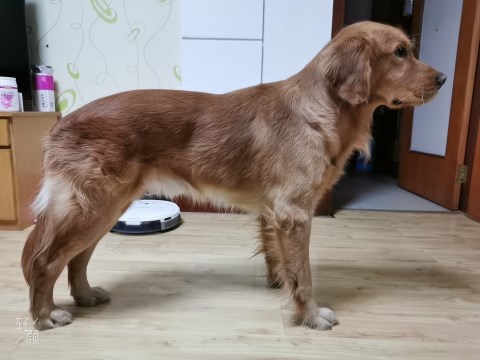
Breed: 5355-n000126-golden_retriever